HMS Lord Clyde

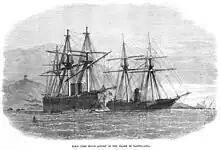
The "Lord Clyde" ashore on the Island of Pantellaria, shows the Turkish screw-steamer "Babel", which rendered assistance in laying out a bower anchor for the "Lord Clyde" to heave off with. The "Raby Castle" is seen lying beyond the rocks. Illustrated London News 1872

On 14 March 1872, she ran aground herself whilst attempting to rescue the British steamship "Raby Castle" that had gone aground off the island of Pantellaria, Italy. The "Lord Warden" and several lighters were sent to her assistance. Attempts to lighten the ship enough to float her off were futile and she remained stuck fast taking damage from wave action that strained her back and wrenched off her sternpost, rudder post and rudder. "Lord Warden" was able to pull her off four days later and tow her to be repaired at Malta where the dockyard estimated repairs would take six months. Bythesea and his navigator were convicted during their court-martial and neither ever served at sea again.